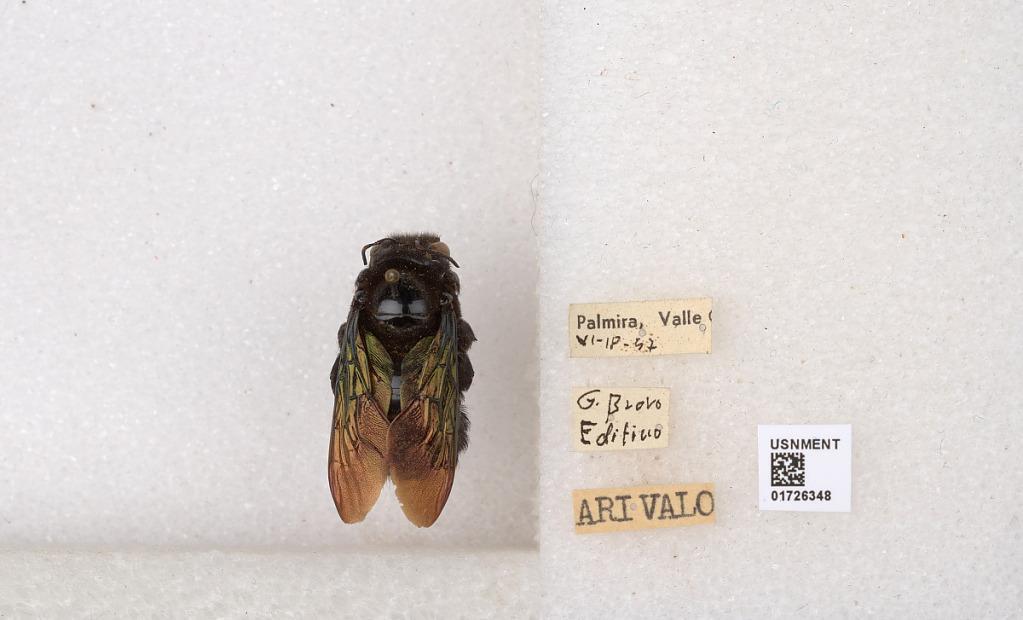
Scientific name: Xylocopa (Neoxylocopa) frontalis (Olivier)
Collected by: G. Edificio
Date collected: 1957-6-18
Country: Colombia
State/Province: Valle del Cauca
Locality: Palmira